Mnesarchella loxoscia

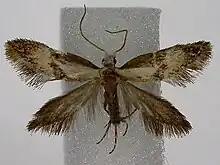
"Mnesarchella loxoscia"

This species is very similar in appearance to "M. fusilella". The distinguishing feature of "M. loxoscia" are the dark brown scales that are found underneath the head of that species.